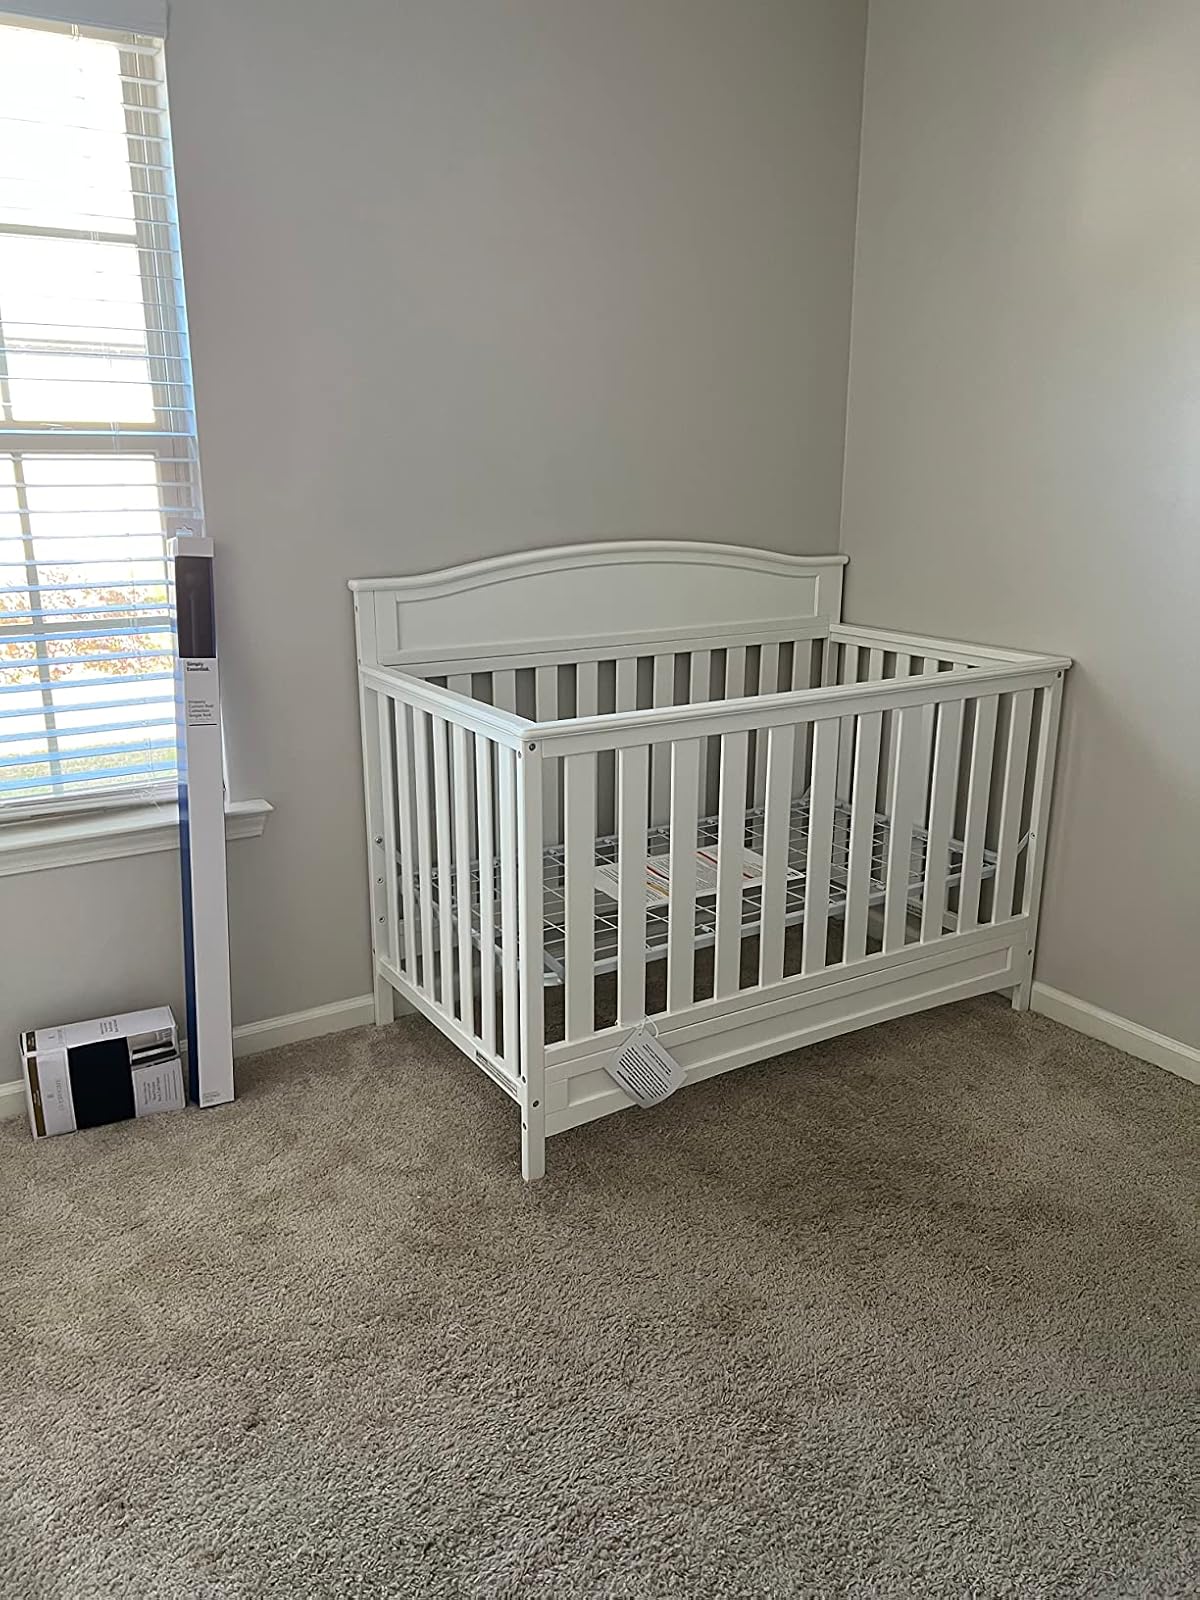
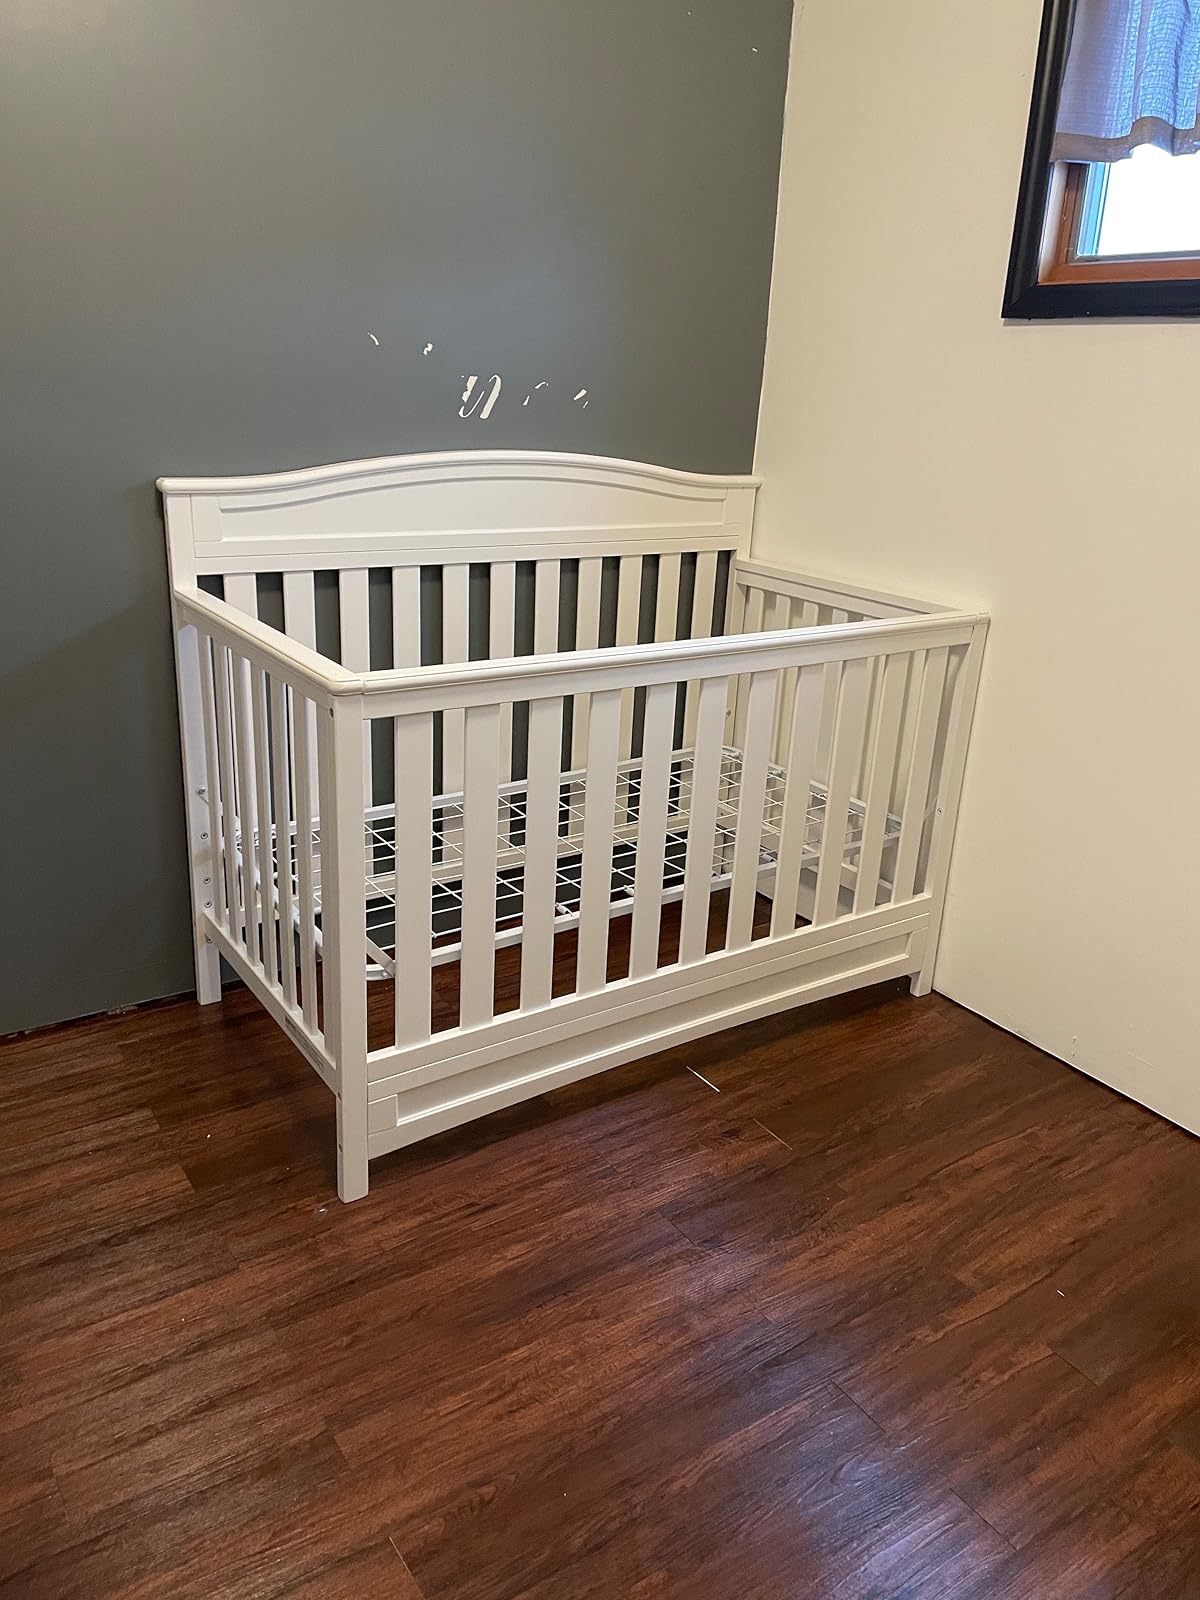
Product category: products_crib
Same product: yes